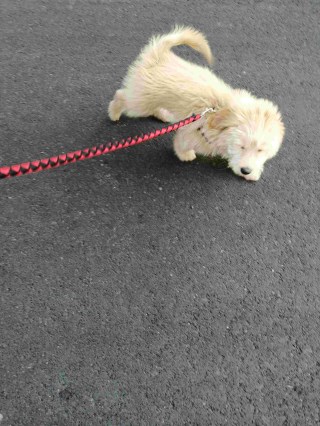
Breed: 3336-n000121-chinese_rural_dog